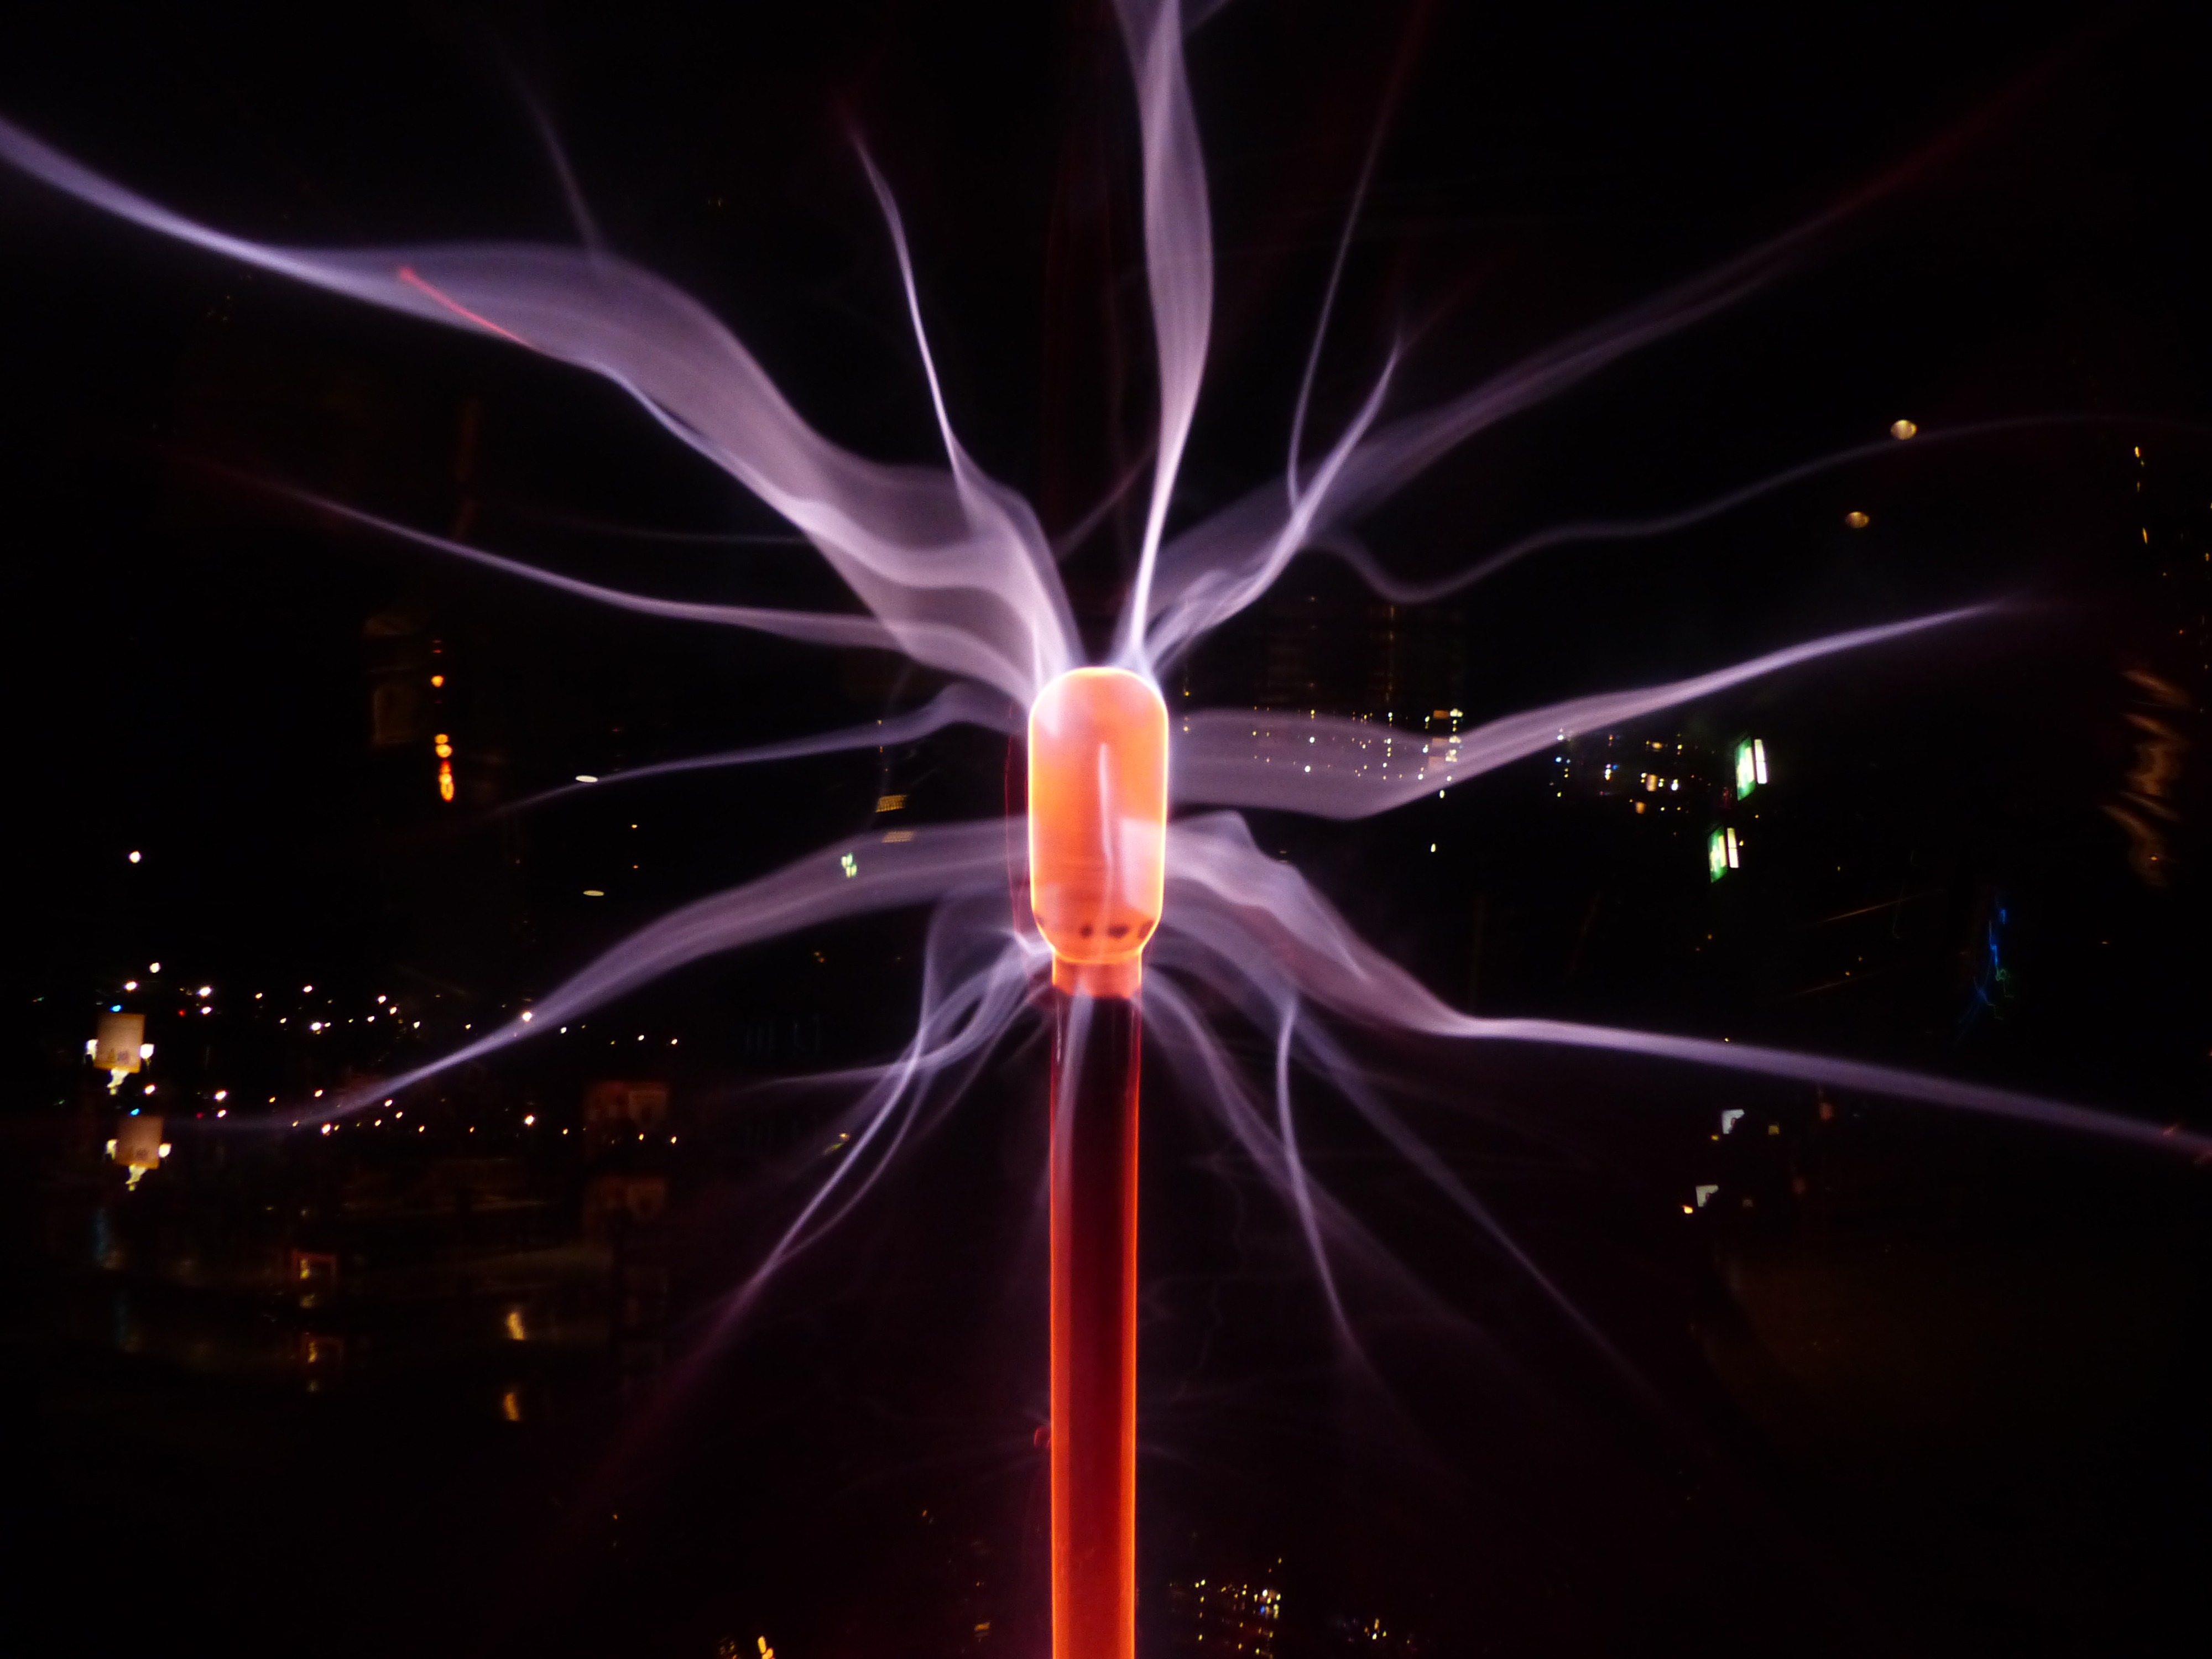
light, night, sparkler, orange, darkness, lamp, electricity, lighting, current, violet, toys, screenshot, plasma, discharge, special effects, plasma ball, plasma lamp, physical toy, dielectric barriereentladung, nikola tesla, bill parker, inert gas entladungsr hre, plasma globe, plasma sphere